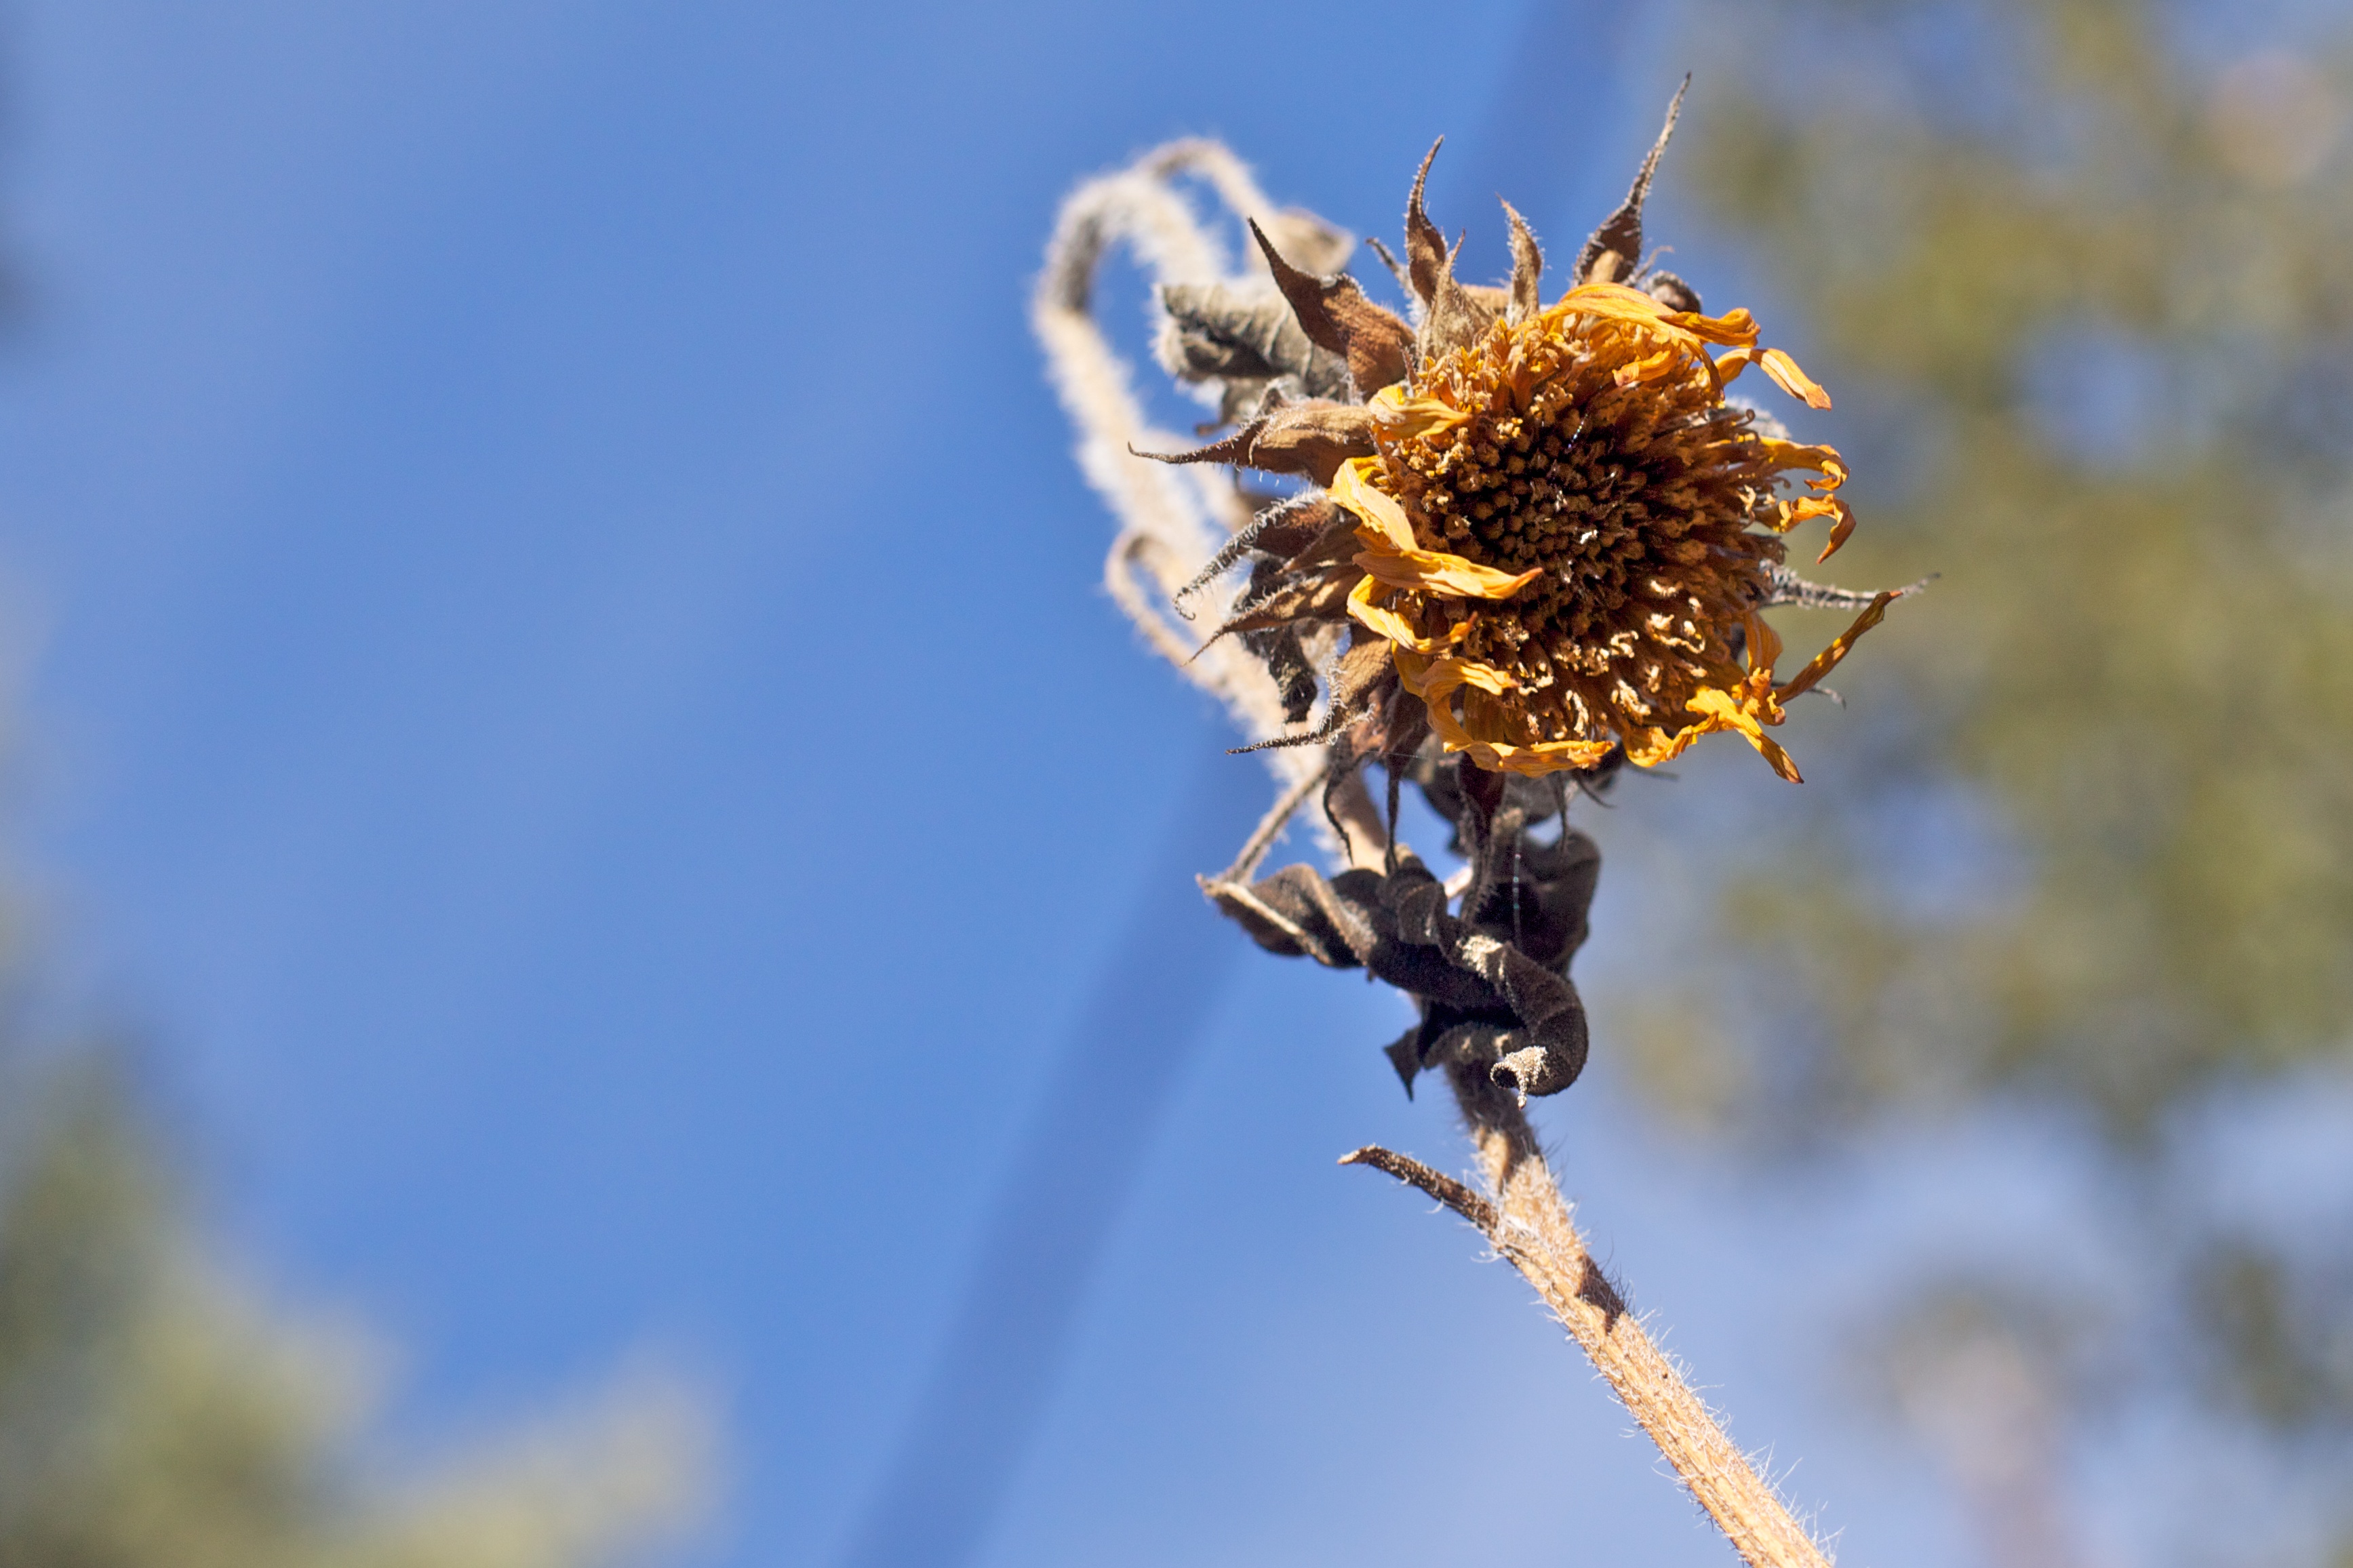
nature, branch, plant, photography, leaf, flower, frost, pollen, insect, autumn, flora, season, fauna, sunflower, wildflower, close up, macro photography, flowering plant, daisy family, plant stem, land plant, thorns spines and prickles